Warren White House

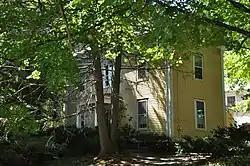

The Warren White House is a historic house in Waltham, Massachusetts. The -story wood-frame house was built c. 1850–54, and is the oldest surviving house on Warren Street, once an important thoroughfare between Waltham and Belmont. The house has classic Italianate styling, with a symmetrical three-bay facade, wide cornerboards and entablature, and round-arched gable windows. It was built by Warren White, a wheelwright, on land owned by David White, a farmer, who sold Warren White the property in 1855.